Rinaldo Rinaldi

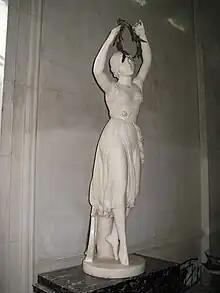
"Dancer", Hermitage St Petersburg

He was born in Padua. His parents were Teresa dei Conti Pisani and Domenico. At the age of eight he learned the trade of wood carving from his father. By the age of 14, he began carving in stone. By age 18, he was sent to study at the Accademia di Belle Arti in Venice under Leopoldo Cicognara and Matteini. A year later, he received a stipend to work in Rome, where he became a pupil of Canova in Rome. After the death of his master, Rinaldi attempted to occupy the same studio Canova had used for 30 years. In 1849, he joined the municipal council of the brief Roman Republic. After the papal restoration, he was briefly jailed. He completed the Monument to Pietro Fortunato Calvi, one of the Belfiore martyrs, unveiled in 1872 in Noale near the tower of the Clock Tower. He became dean of the Accademia di San Luca in Rome. He became Honorary member of the Accademia di Belle Arti of Venice in 1823, of the academy in Rome in 1823, and the Virtuosi del Panteon in 1832, of the Academy of Fine Arts of Philadelphia in 1863. Pius IX decorated him with the Order of St Gregory and King Vittorio Emanuele II knighted him as cavalier of the Order of the Crown of Italy. He died in Rome.